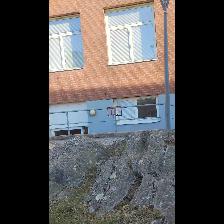
Label: NonHuman